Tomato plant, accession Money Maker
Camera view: horizontal (90 deg, fisheye); turntable rotation: 120 degrees
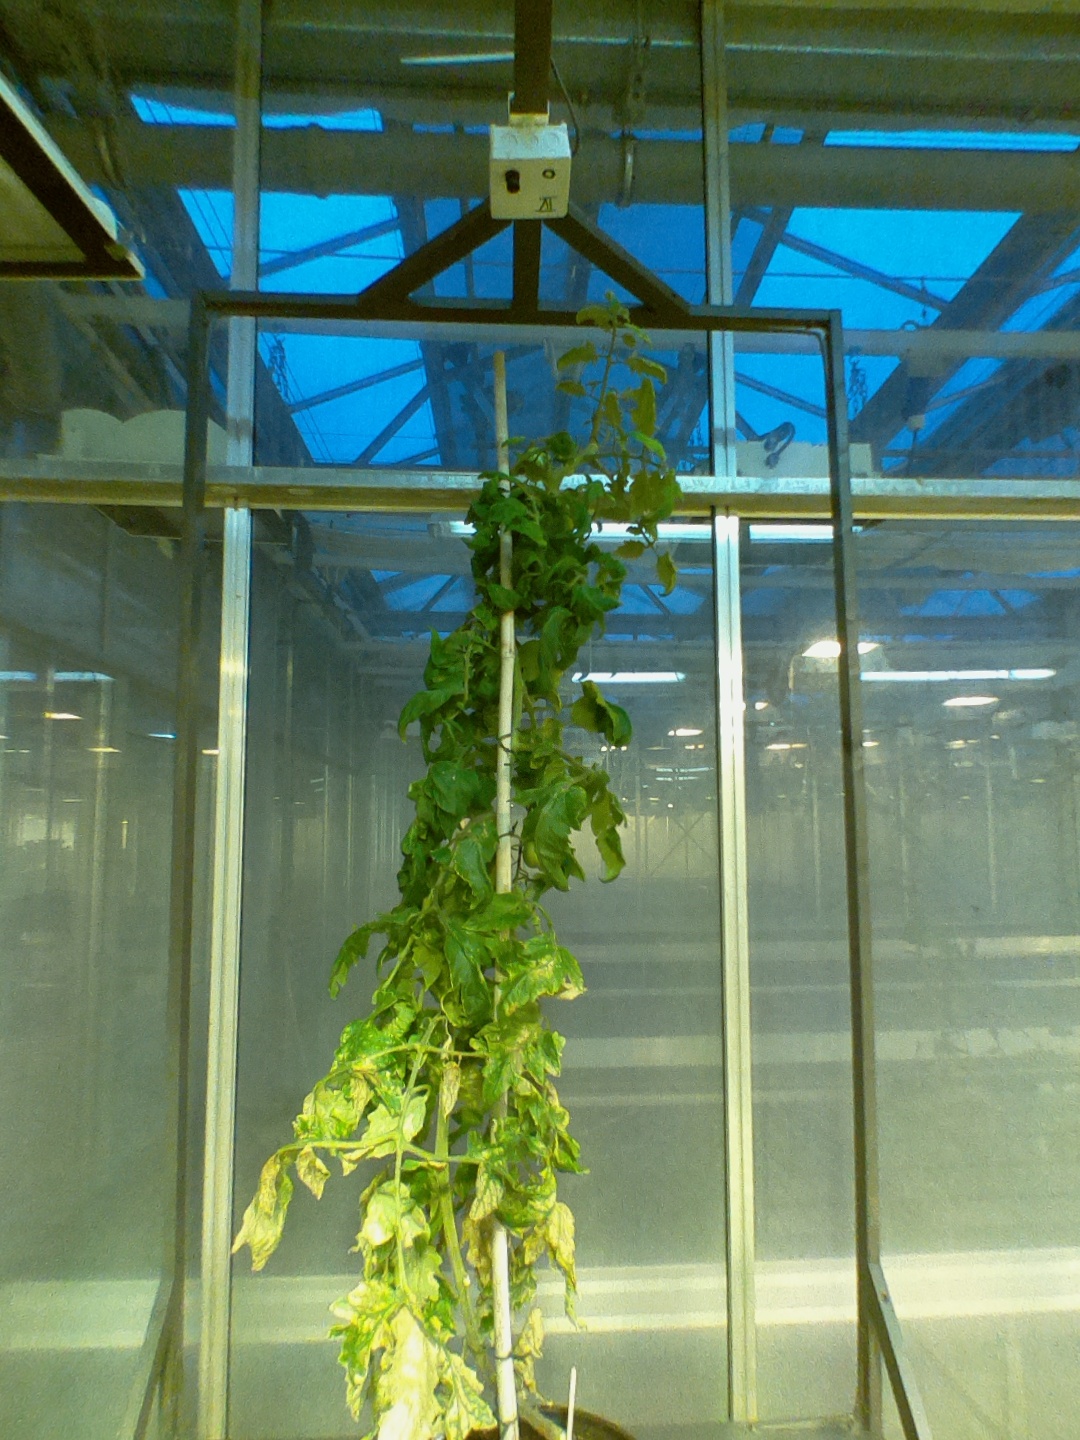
BBCH growth stage 79: 90% -100% of final fruit size